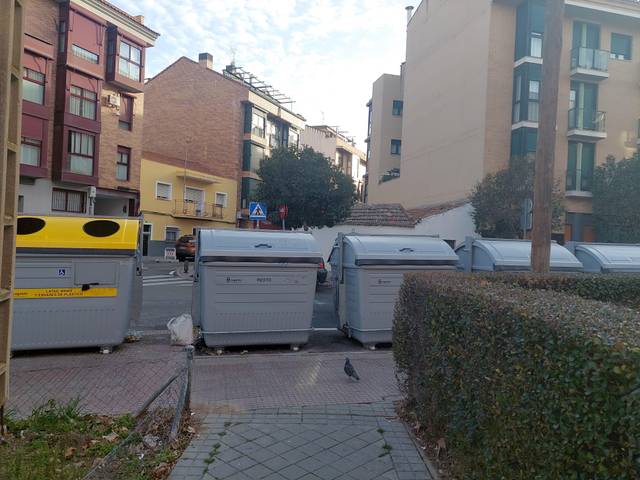
Region: Spain
Coordinates: 40.327, -3.77